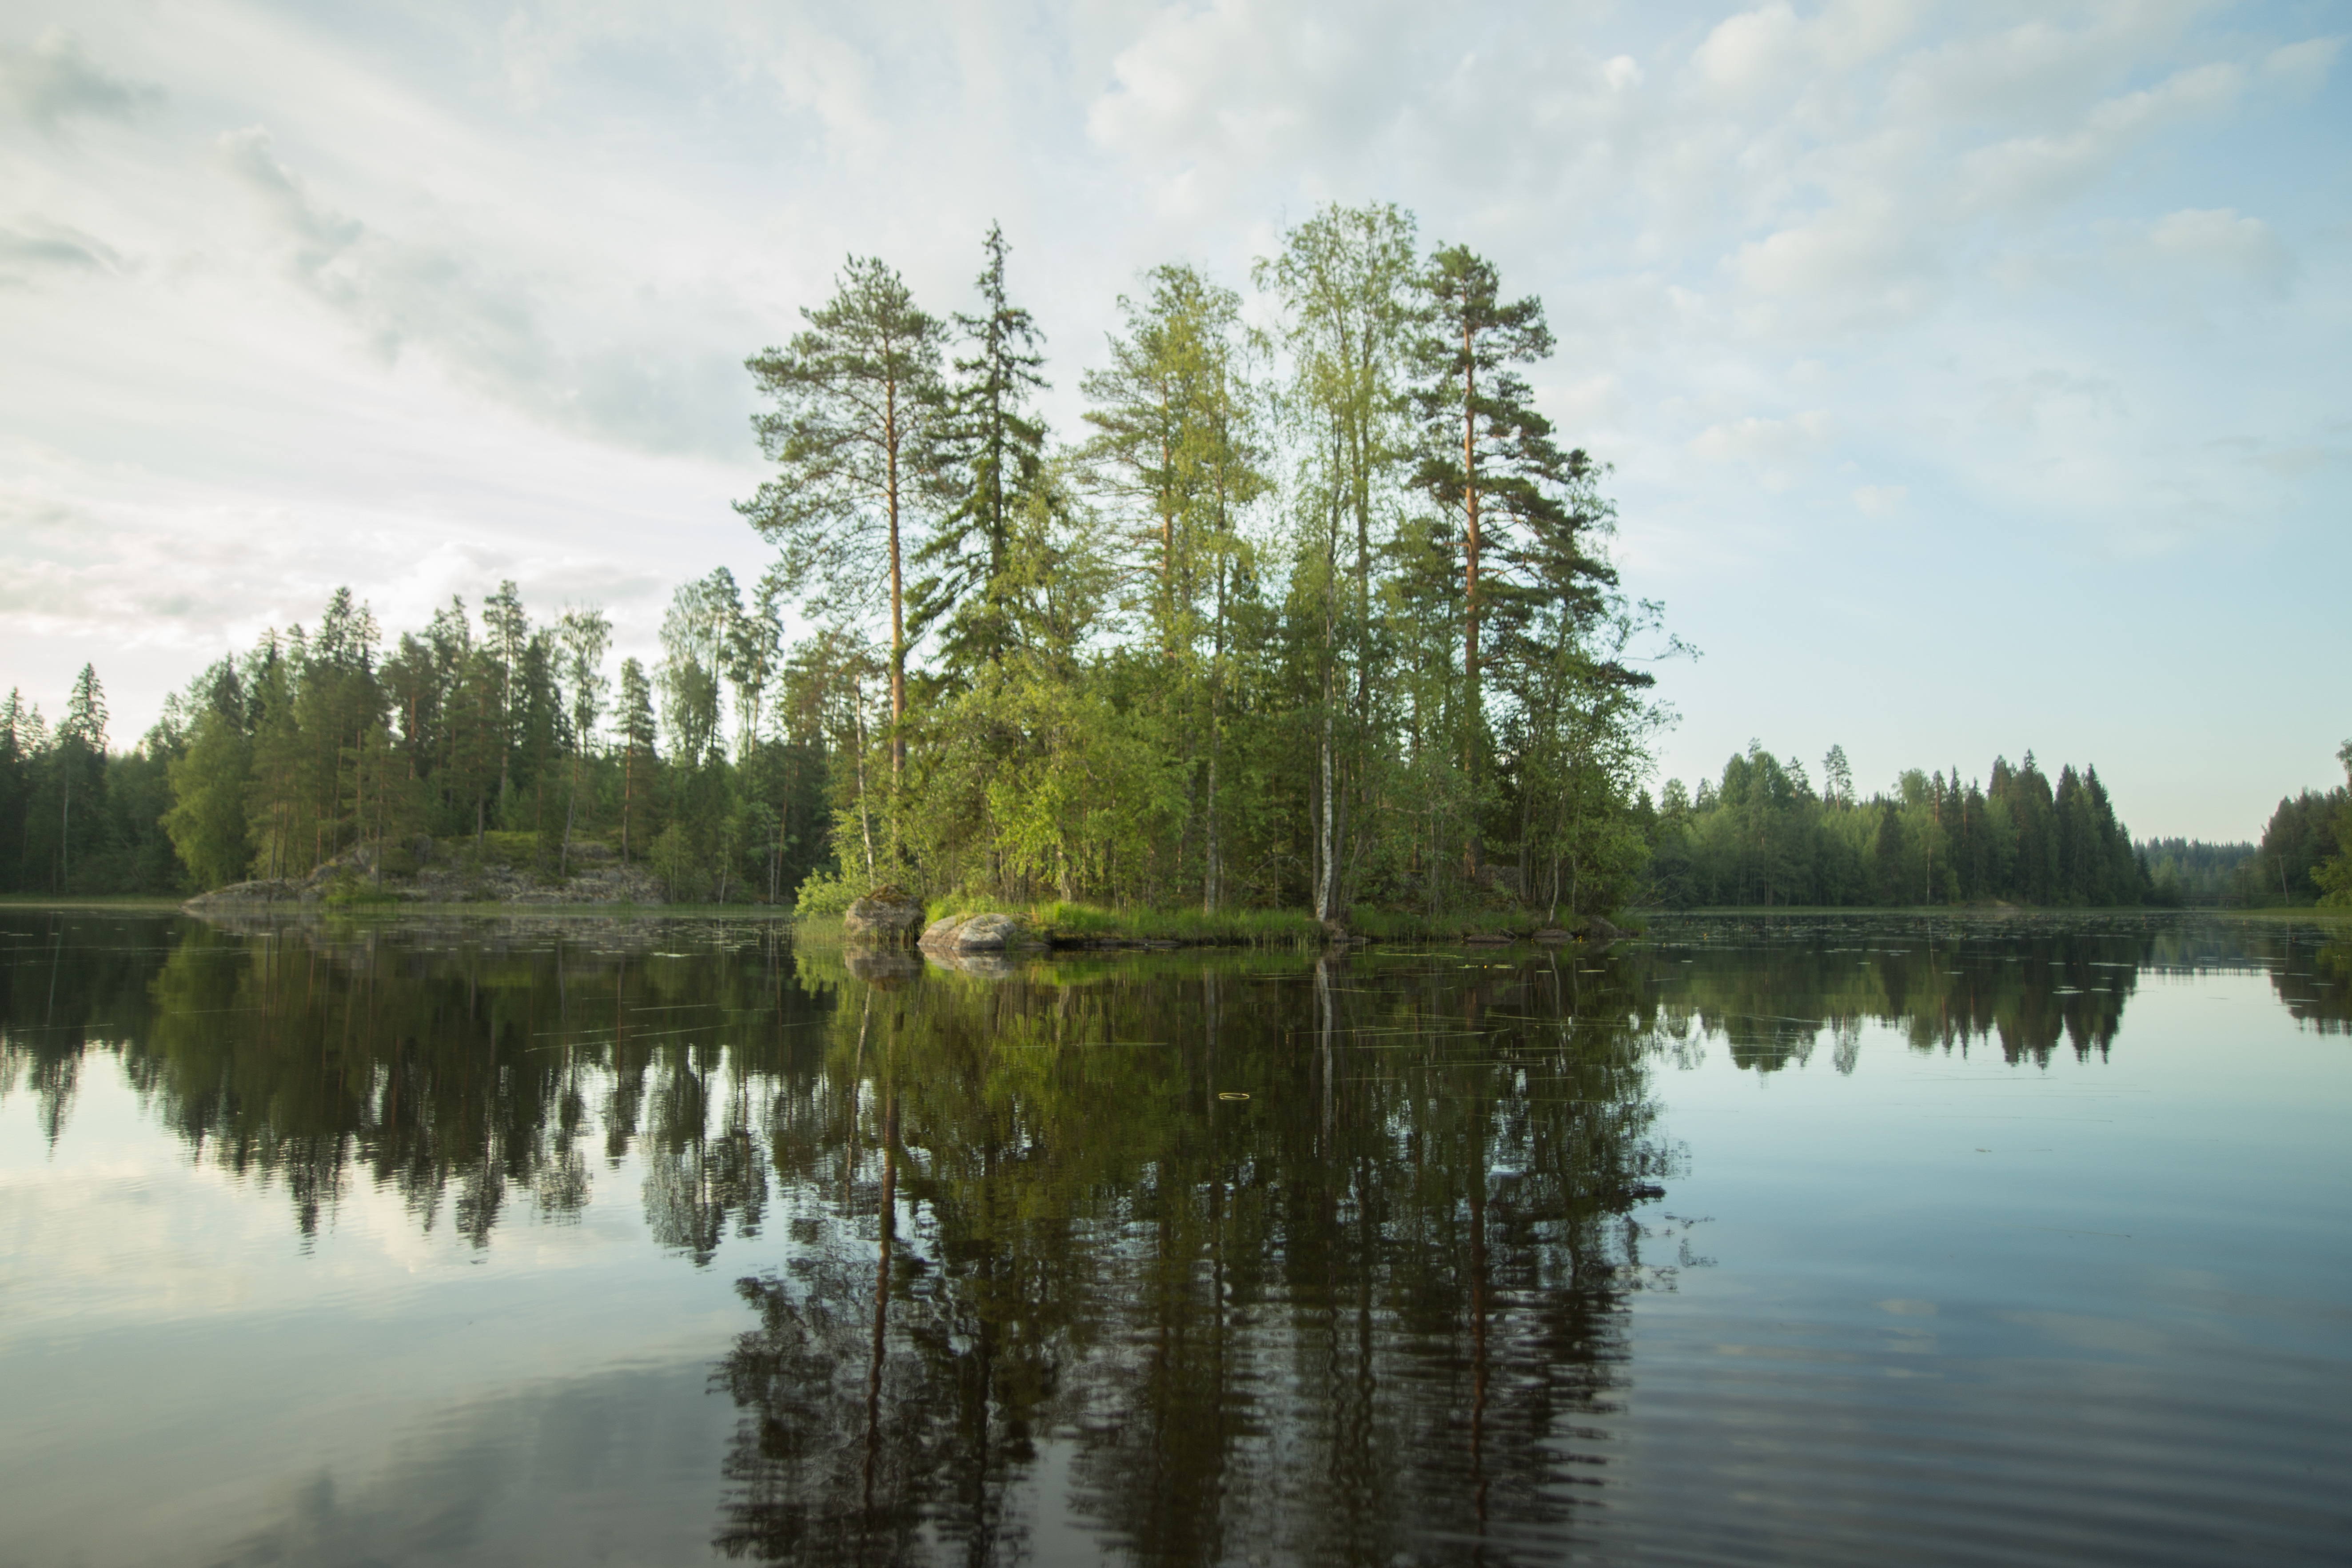
beach, landscape, tree, water, nature, marsh, sky, lake, river, summer, pond, reflection, island, reservoir, waterway, body of water, wetland, habitat, loch, ecosystem, finnish, atmospheric phenomenon, woody plant